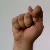
The image shows a hand gesture representing the letter 'T' in Indian Sign Language.